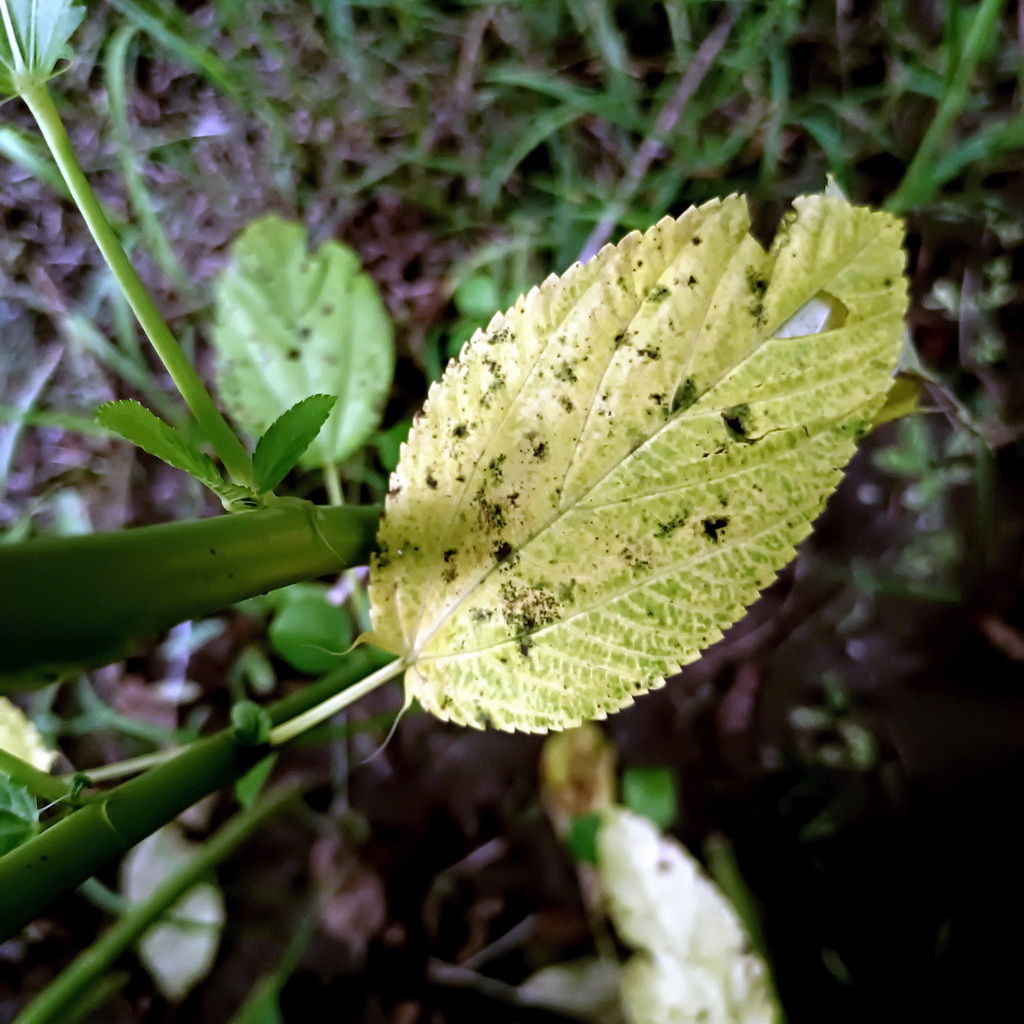
Label: Mosaic